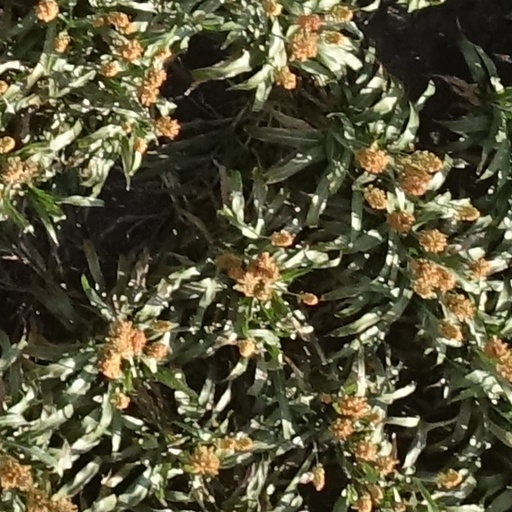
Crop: sorghum